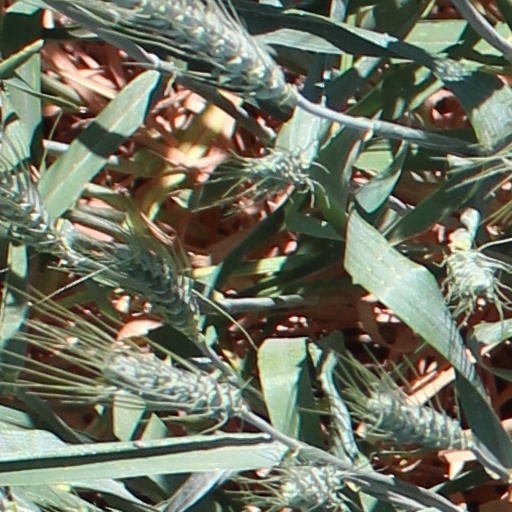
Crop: wheat